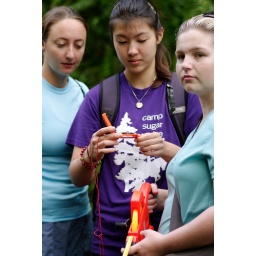
Students conducting a rain forest tree survey. Photo by Pete Zivkov.